History of Bavaria

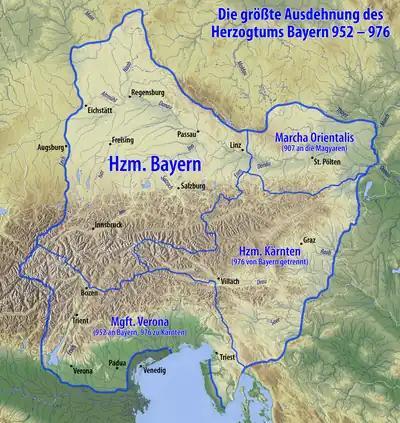
Stem duchy of Bavaria in the 10th century

The history of Bavaria for the ensuing century intertwines with that of the Carolingian empire. Bavaria, given during the partition of 817 AD to the king of the East Franks, Louis the German, formed a part of the larger territories confirmed to him in 843 AD by the Treaty of Verdun. Louis made Regensburg the center of his government and actively developed Bavaria, providing for its security by numerous campaigns against the Slavs. When he divided his possessions in 865 AD, it passed to his eldest son, Carloman, who had already managed its administration, and after his death in 880 AD, it became a part of the extensive territories of the emperor, Charles the Fat. This incompetent ruler left its defense to Arnulf, an illegitimate son of Carloman. Mainly due to the support of the Bavarians, Arnulf could take the field against Charles in 887 AD and secure his own election as a German king in the following year. In 899 AD, Bavaria passed to Louis the Child, during whose reign continuous Hungarian ravages occurred. Resistance to these inroads became gradually feebler, and tradition has it that on 5 July 907 almost the whole of the Bavarian tribe perished in the Battle of Pressburg against these formidable enemies.